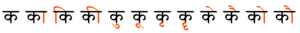
matras de l'écriture devanagari
क, appelé ka ou kavarna et transcrit k, est la première consonne de l’alphasyllabaire devanagari. C'est une consonne vélaire.
La devanagari, du sanskrit देवनागरी, est une écriture alphasyllabaire utilisée pour le sanskrit, le prâkrit, le hindi, le népalais, le marathi et plusieurs autres langues indiennes. C’est une des écritures les plus employées en Inde du Nord et au Népal.